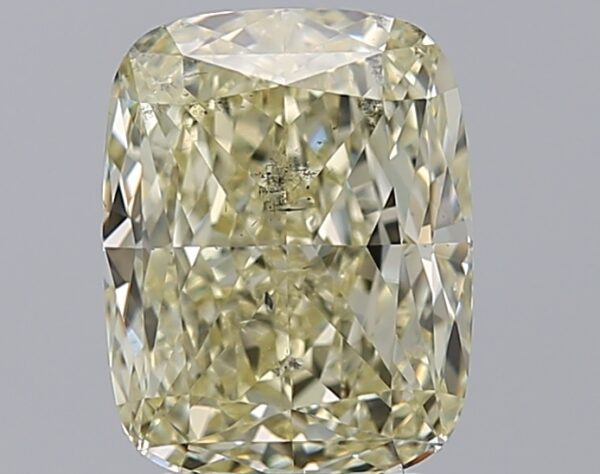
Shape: cushion
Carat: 3.2
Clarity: SI2
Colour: U-V
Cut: EX
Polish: EX
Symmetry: VG
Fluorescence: F
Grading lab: GIA
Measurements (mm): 9.74 x 7.63 x 4.8